Pamplona

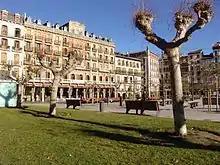
Plaza del Castillo with Hotel La Perla visible (to the left of the tree)

The urban expansion of Pamplona exceeded the administrative limits of the city and involved municipalities like Barañáin, Burlada, Villava, Ansoain, Berriozar, Noain or Huarte in a larger metropolitan area. During the 1980s and 1990s, new neighborhoods were born: Azpilagaña, Mendebaldea, and Mendillorri. Rochapea was profoundly renewed. The urban development of those new neighborhoods is very similar to other Spanish provincial capitals that experienced a similar aggressive economic development during the sixties and seventies. The urbanization of Pamplona, being from anterior designs, is not constrained by the grid plan. The apartment buildings are taller: never less than five floors and many taller than ten. Industry, which previously coexisted with housing, was moved to industrial parks (the oldest and the only one within municipal limits of Pamplona is Landaben).